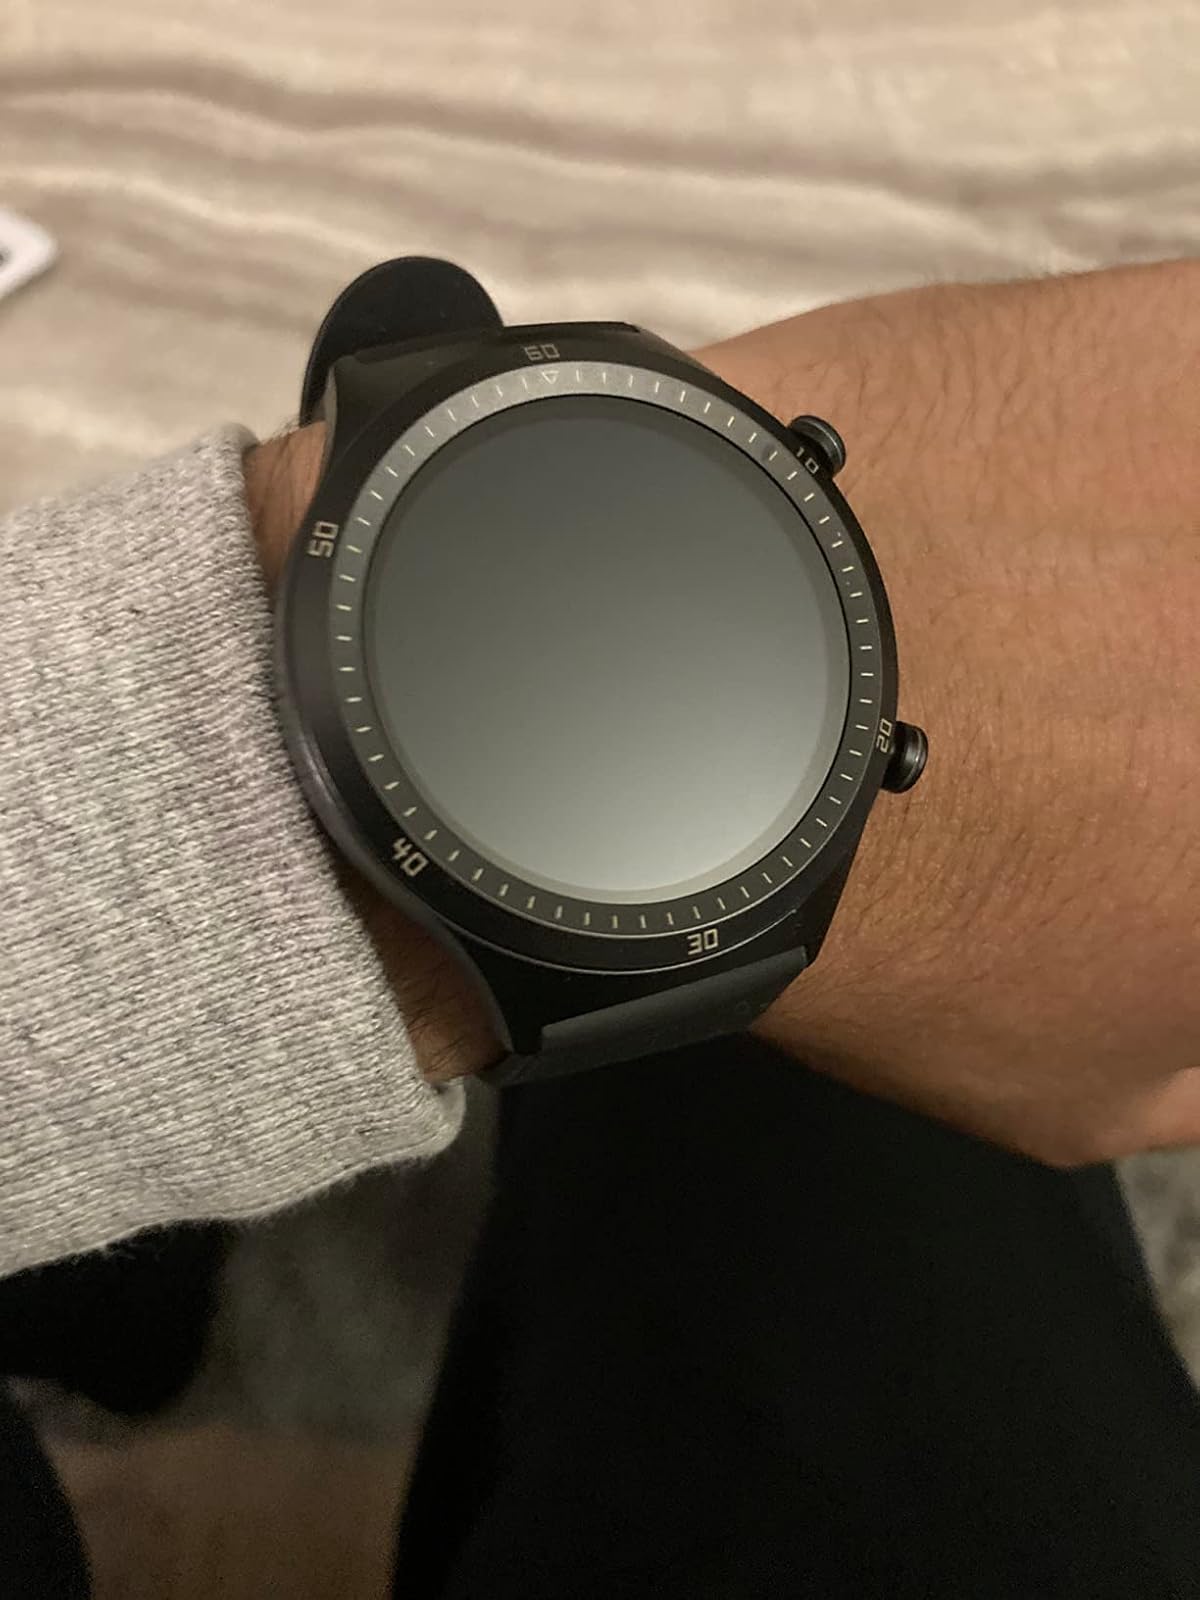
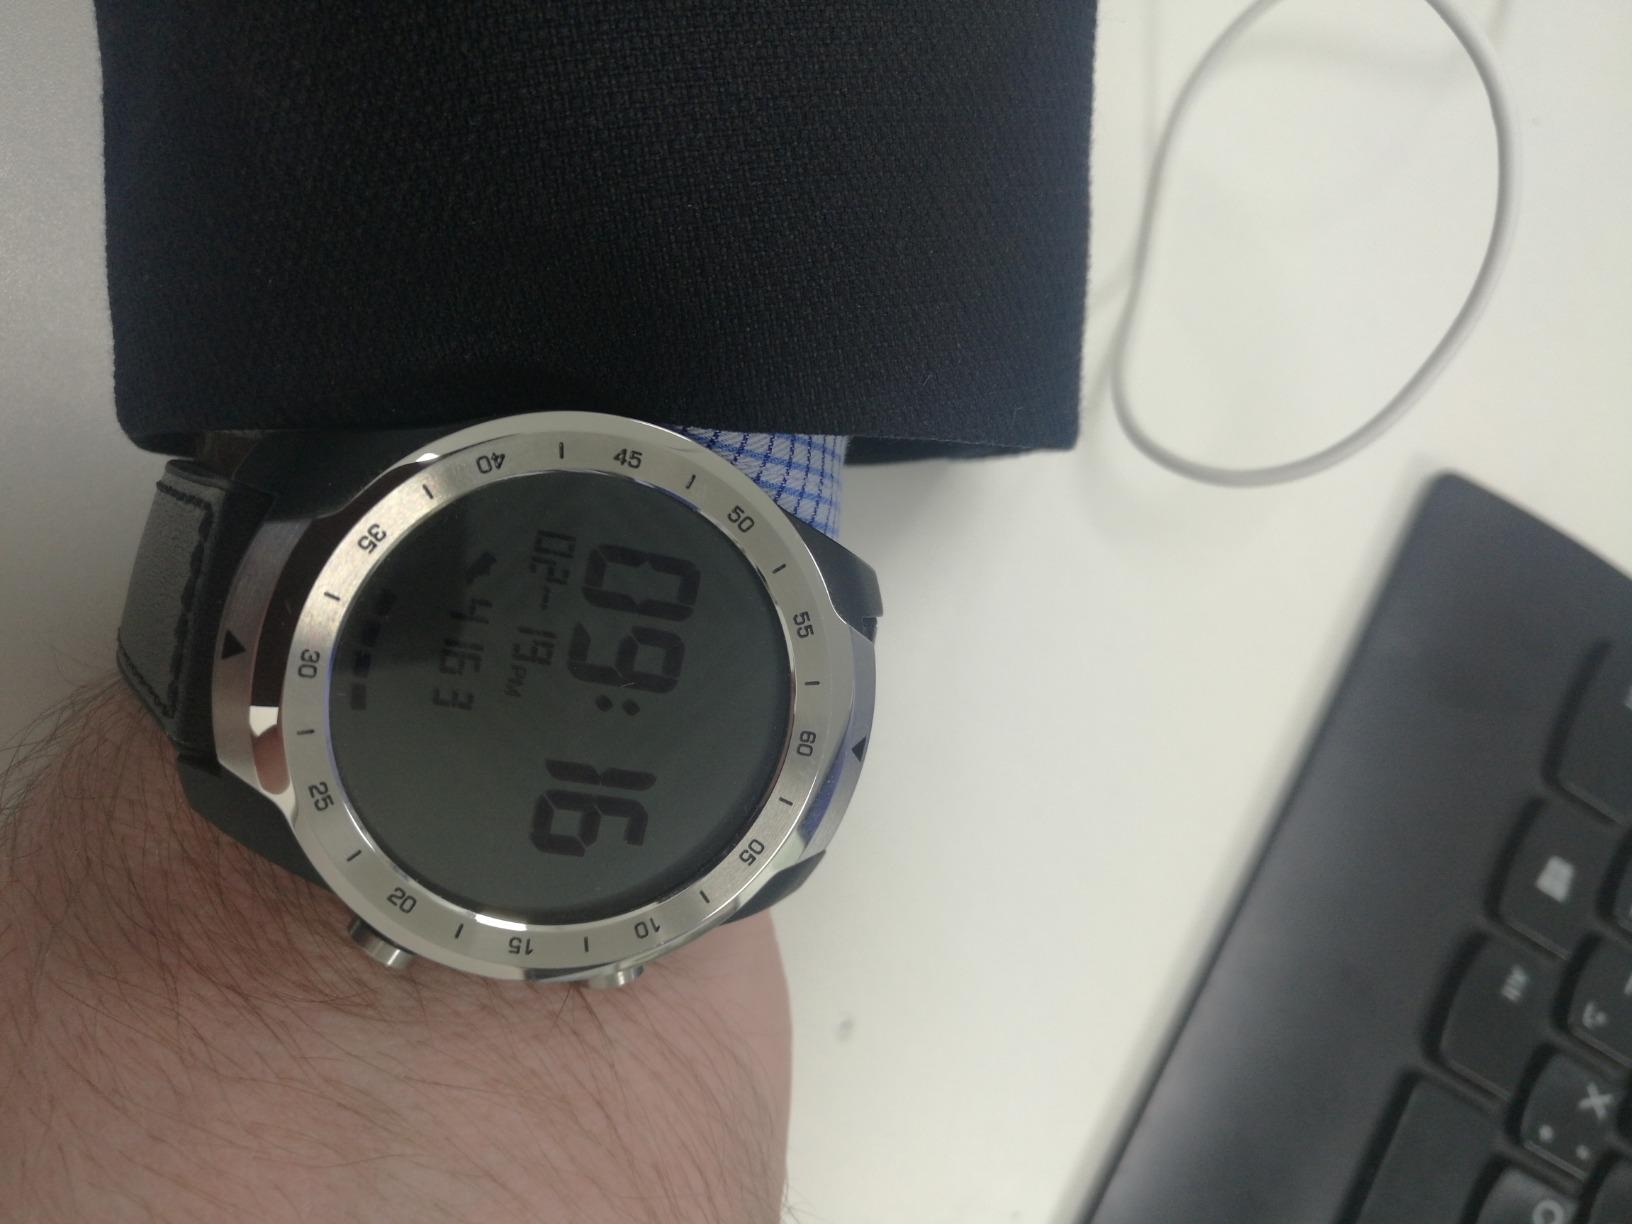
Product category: smartwatch
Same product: no